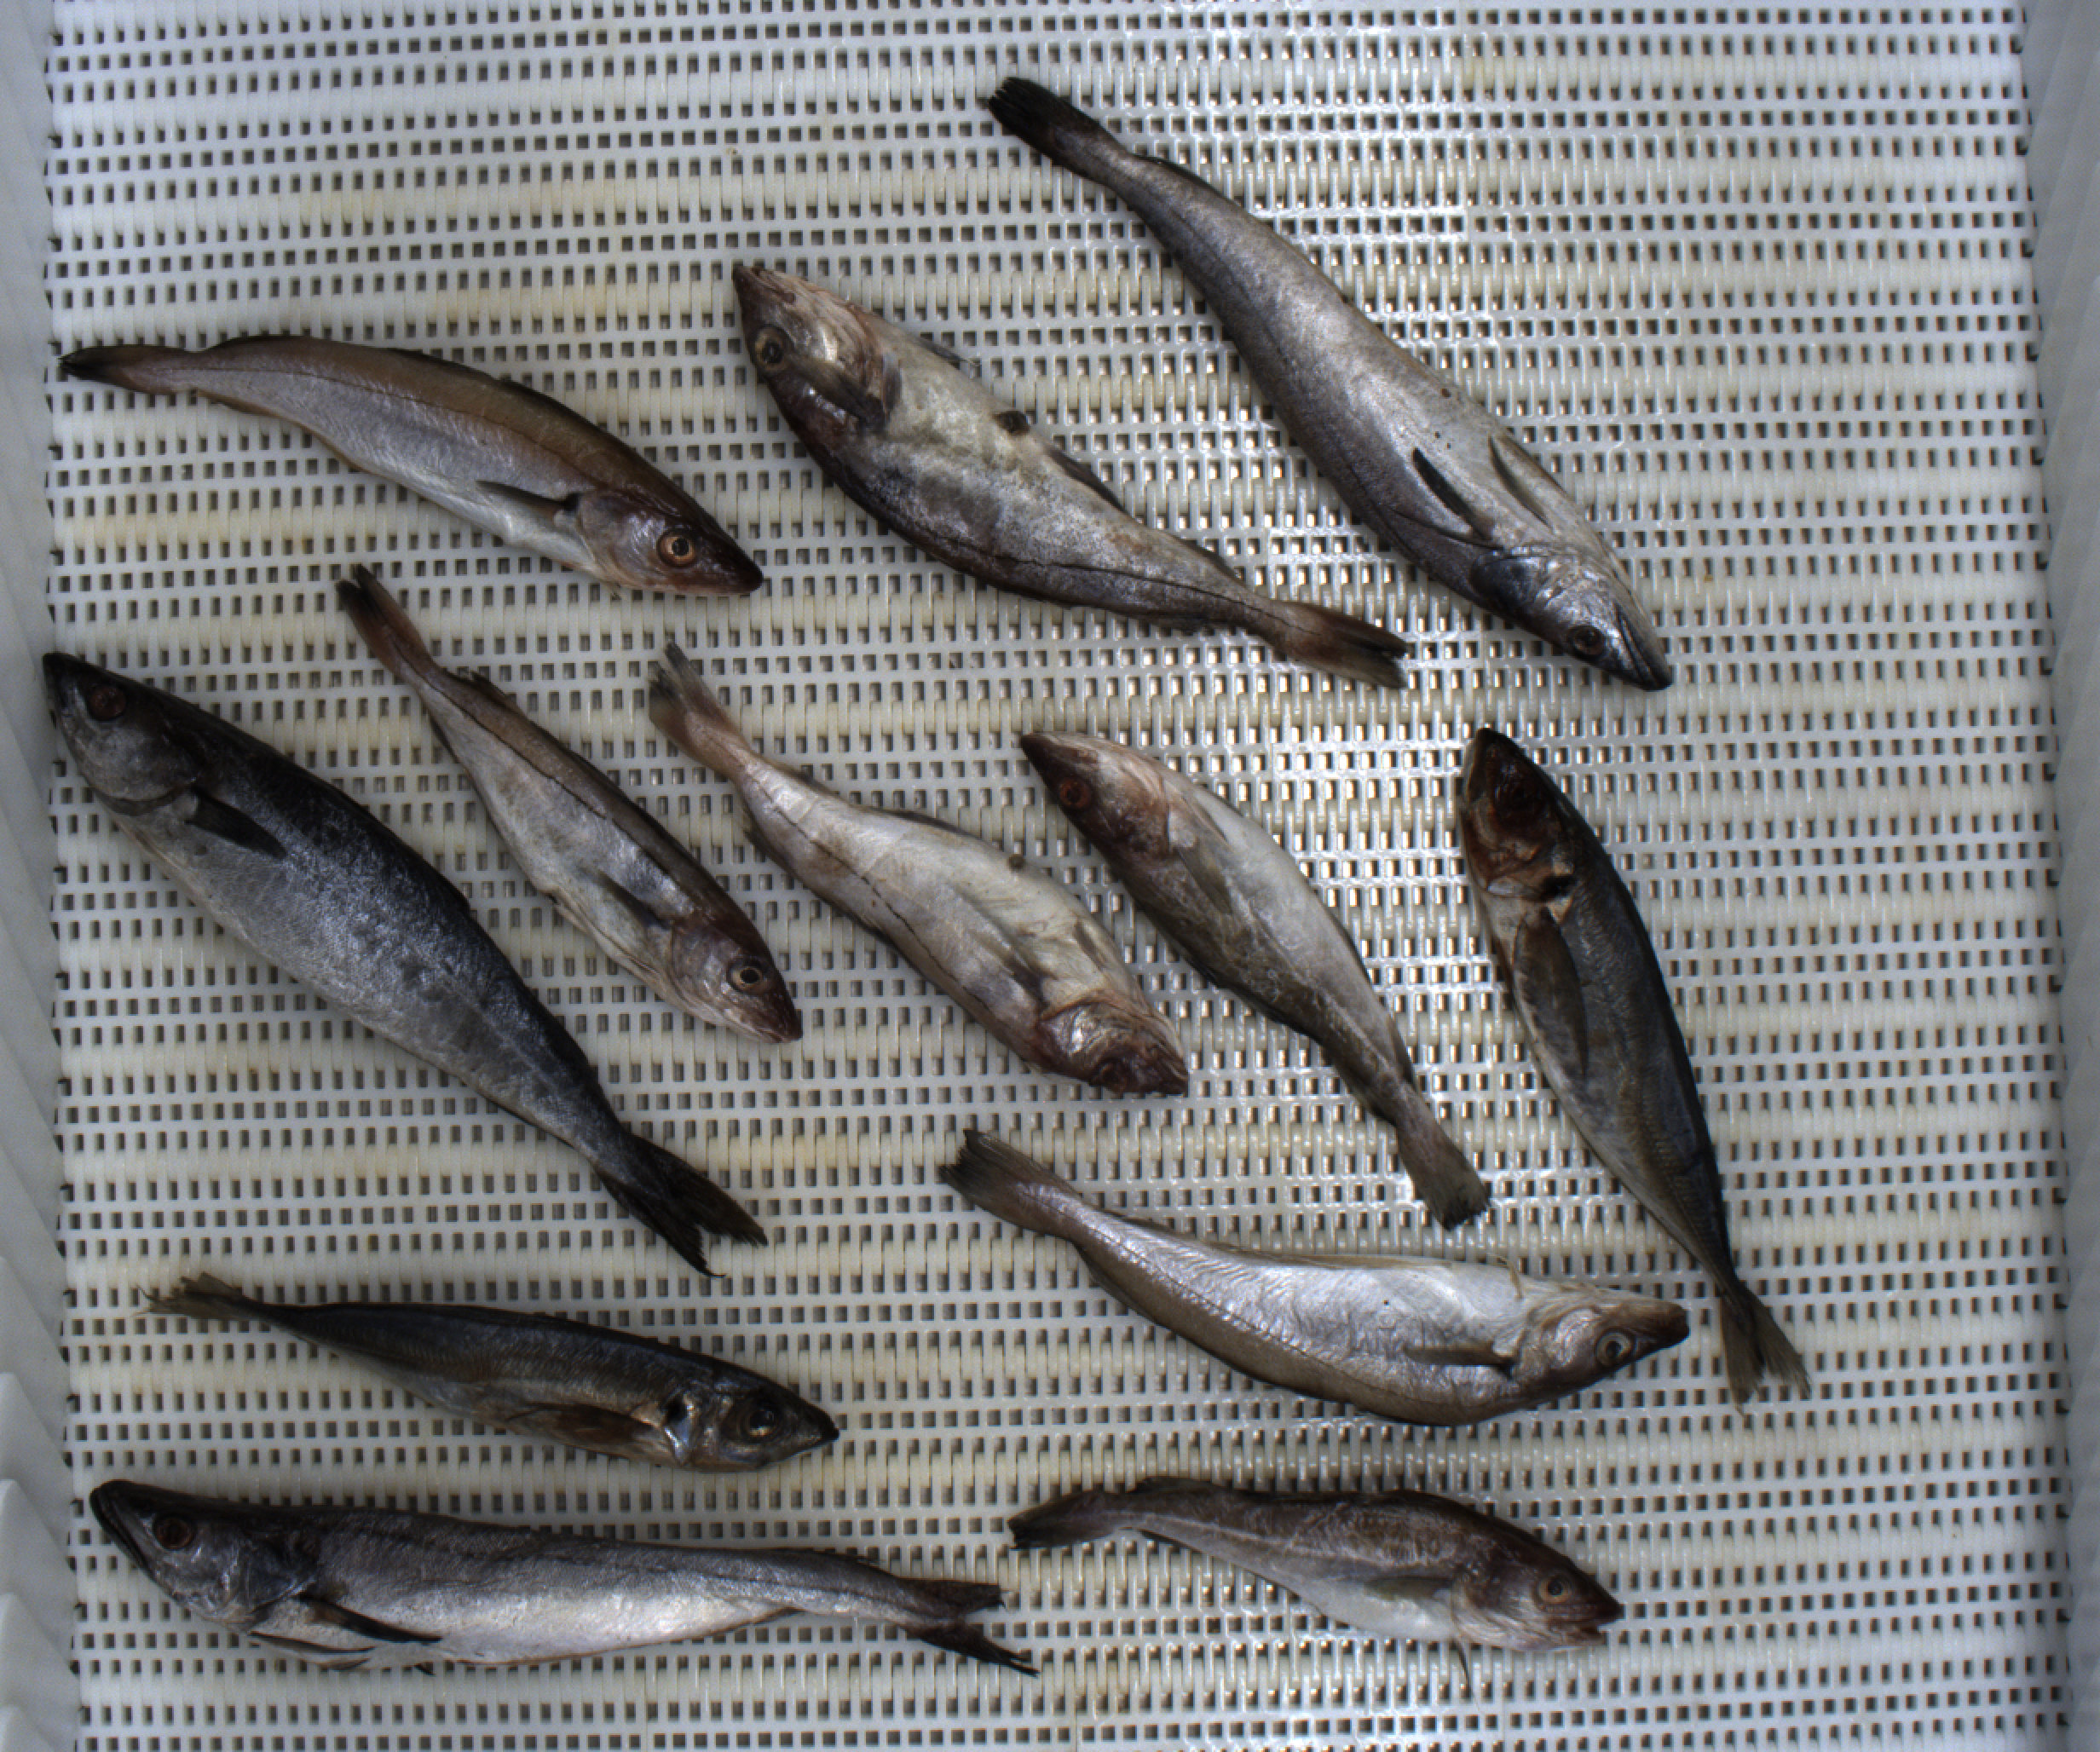
Total fish: 12
Cod: 2
Haddock: 3
Whiting: 2
Hake: 2
Horse mackerel: 2
Saithe: 1
Other: 0